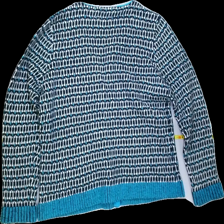
View: back
Type: T-shirt
Category: Ladies
Brand: Indiska
Colors: Blue, Turquoise, White
Material: 50% wool 35% cott 15% nylo
Cut: V-collar
Size: L
Season: All
Trend: No trend
Stains: No
Price range: 50-100
Recommended usage: Reuse